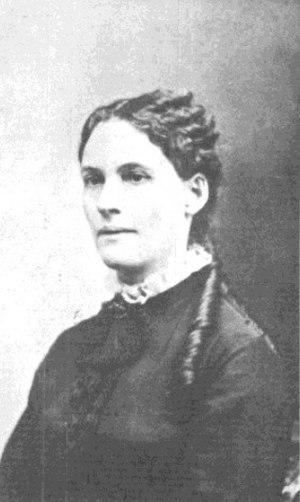
Le Colorado Women's Hall of Fame est un organisme bénévole à but non lucratif qui reconnaît les femmes qui ont contribué à l'histoire de l'État du Colorado. En 2016, 152 femmes y avaient été intronisées.